Animal Hands

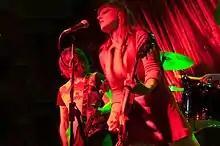
Animal Hands- 'The Troggs Tour'- Cherry Bar, 2016.

Animal Hands were nominated for Cherry Awards in 2015 and 2016 by Cherry Bar owner James Young. In 2016 Animal Hands supported The Troggs at the Cherry Bar. They also supported Dallas Frasca at the Northcote Social Club in 2016. The band began recording their debut album 'Tonic Clonic' at Birdland studios. When asked how was recording at a legendary space like Birdland Studios with a producer like Lindsay Gravina? Danielle replied "The best way to describe it is feeling like a tiny little mortal amongst these immortal giants, but over the course of the album it became like a second home. Never in a million years would I have thought I would have the opportunity to experience a place where so many albums and so many artists that I admire recorded. It's like a pressure cooker, you go in there and come out a different person. Just to be in a space that has housed so much creativity, is hard to let go of and I'm a little sad that it's moving."- Whalebone, interview Buzz Magazine Australia. In February 2017 the band released a behind the scenes insight into the making of their upcoming debut album on their YouTube channel “Get inside the Animal EP 4”. The footage was taken during Rehearsals at Bakehouse studios and whilst recording at Birdland studios.